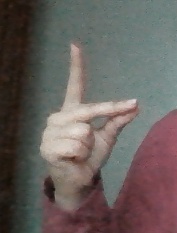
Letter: ta